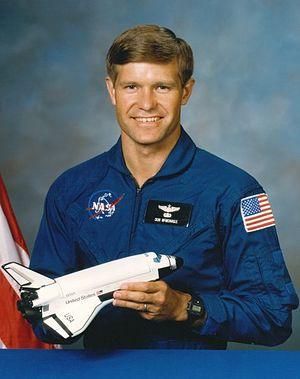
Donald Ray McMonagle dit Don McMonagle est un astronaute américain né le 14 mai 1952.